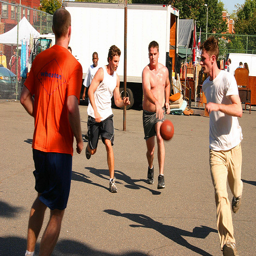
Men playing basketball in a rough court near an open market.
a couple of people are playing with a ball outside
Men playing recreational basketball on a hot day
The men are playing a game of basketball together.
a group of boys that are playing basketball